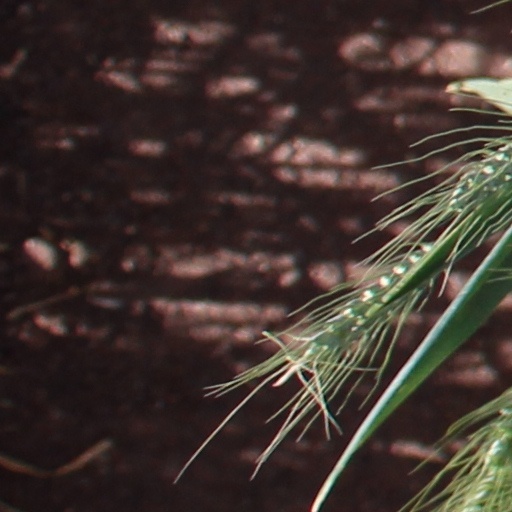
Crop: wheat